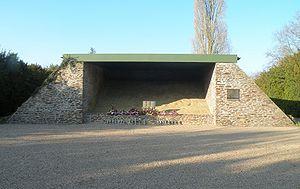
La butte de la Maltière à Saint-Jacques-de-la-Lande où 110 résistants furent fusillés au cours de la Seconde Guerre mondiale.
Les troupes allemandes et leurs auxiliaires commirent plusieurs massacres et de nombreuses exécutions en France, à partir de l'invasion de mai 1940 jusqu’à la Libération en septembre 1944. De nombreuses catégories de populations en furent victimes : hommes, femmes et enfants, civils, tirailleurs sénégalais en 1940, résistants blessés ou prisonniers, otages et Juifs.